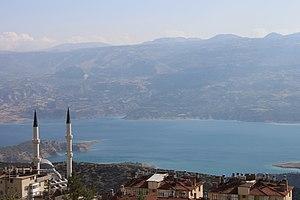
Le barrage d'Ermenek est un barrage destiné à la production d'électricité dans la province de Karaman en Turquie à proximité d'Ermenek et du village de Görmeli. Sa mise en eau a débuté en août 2009.